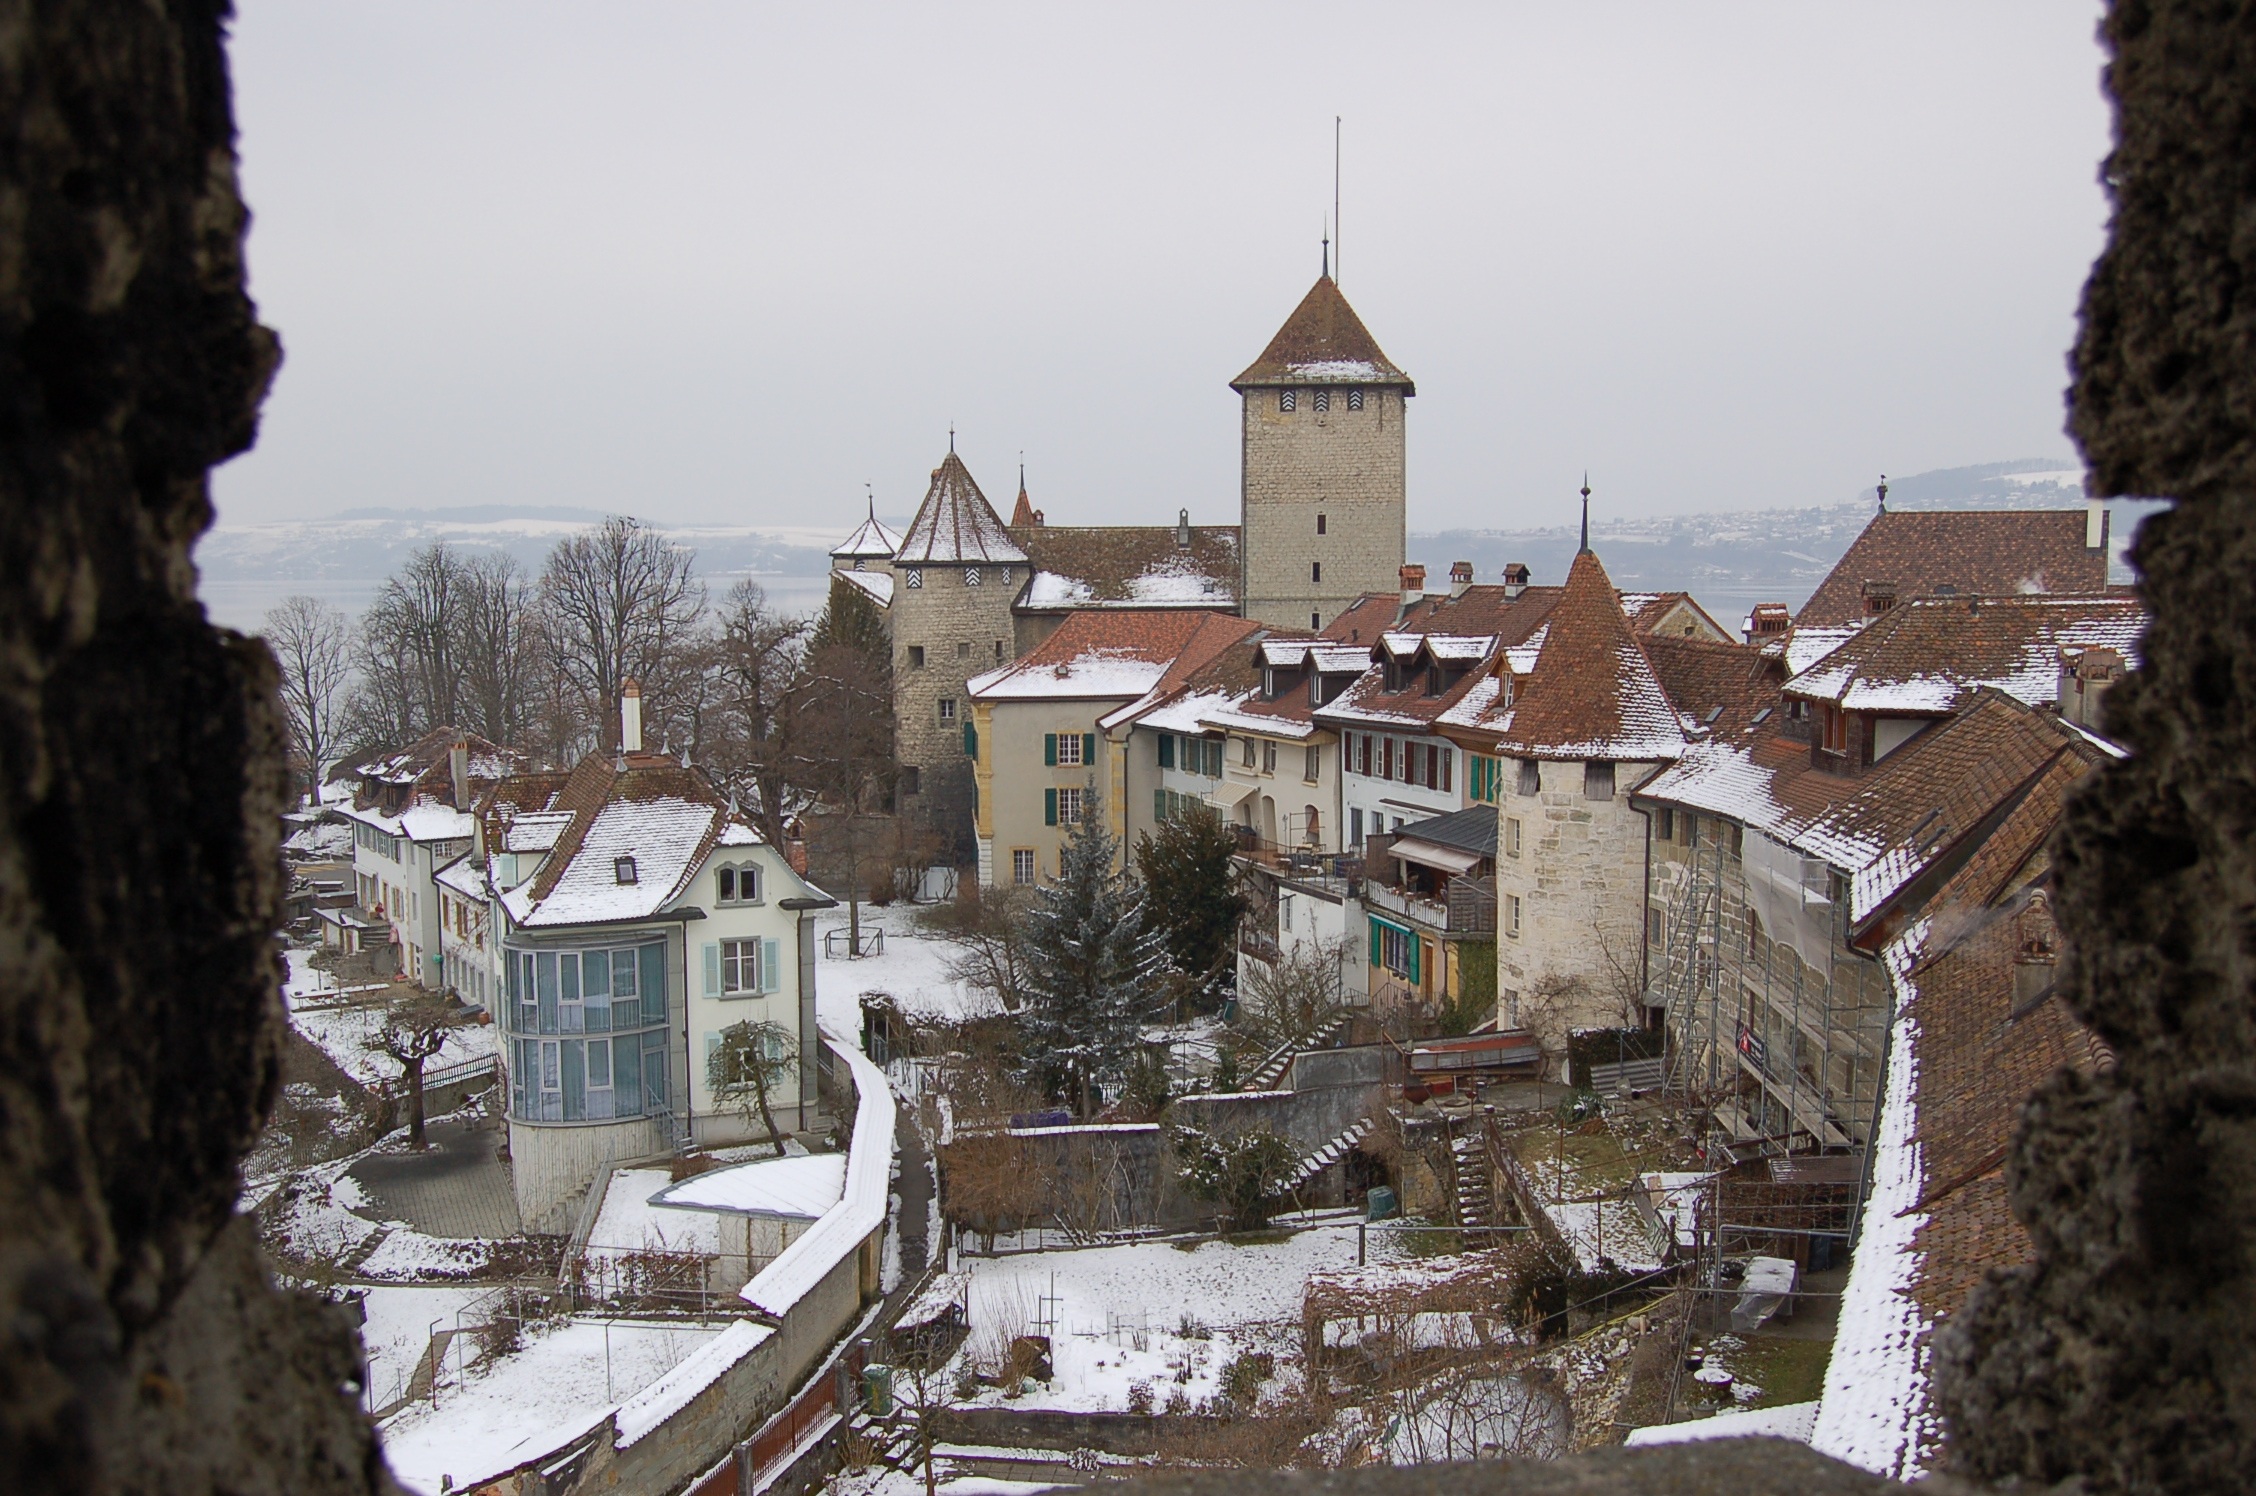
tree, snow, winter, house, town, village, weather, castle, season, switzerland, roofs, murten, city snow